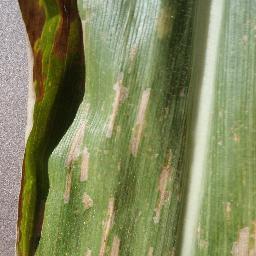
Label: Corn_(Maize)___Gray_Leaf_Spot_(Cercospora)